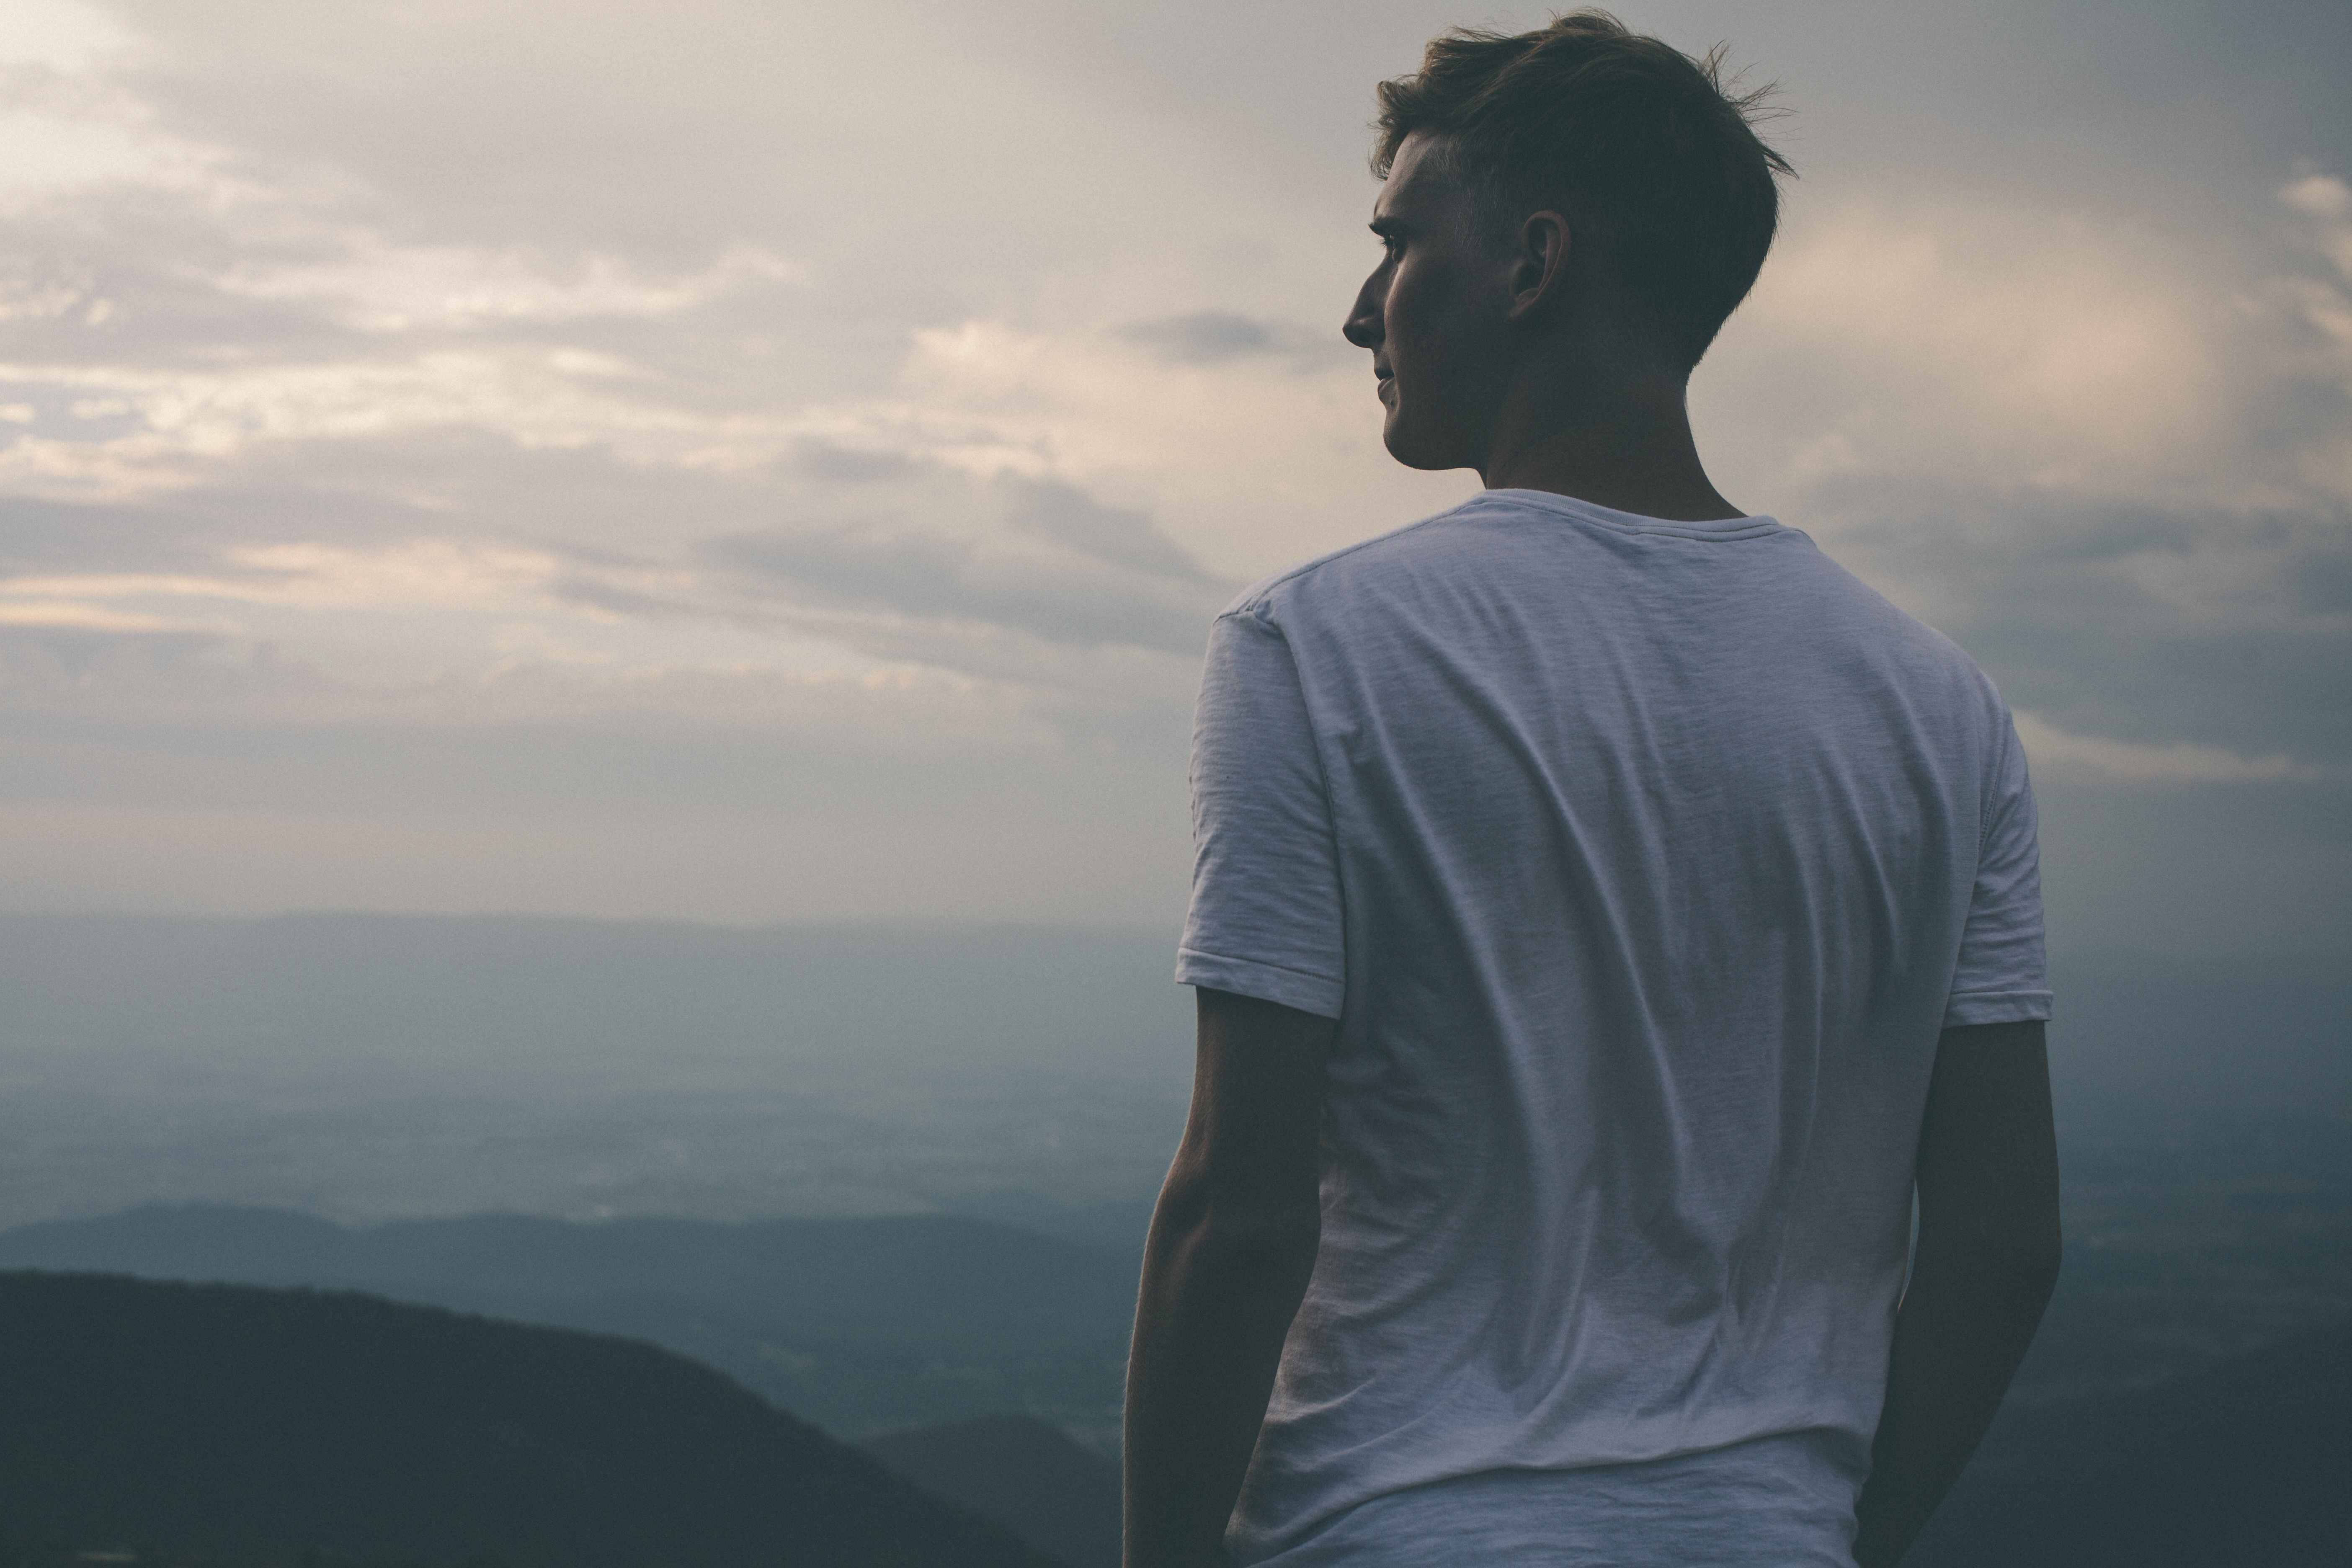
sea, horizon, person, mountain, cloud, sky, sunlight, boy, view, wind, lookout, blue, back, staring, screenshot, atmospheric phenomenon, atmosphere of earth